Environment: real
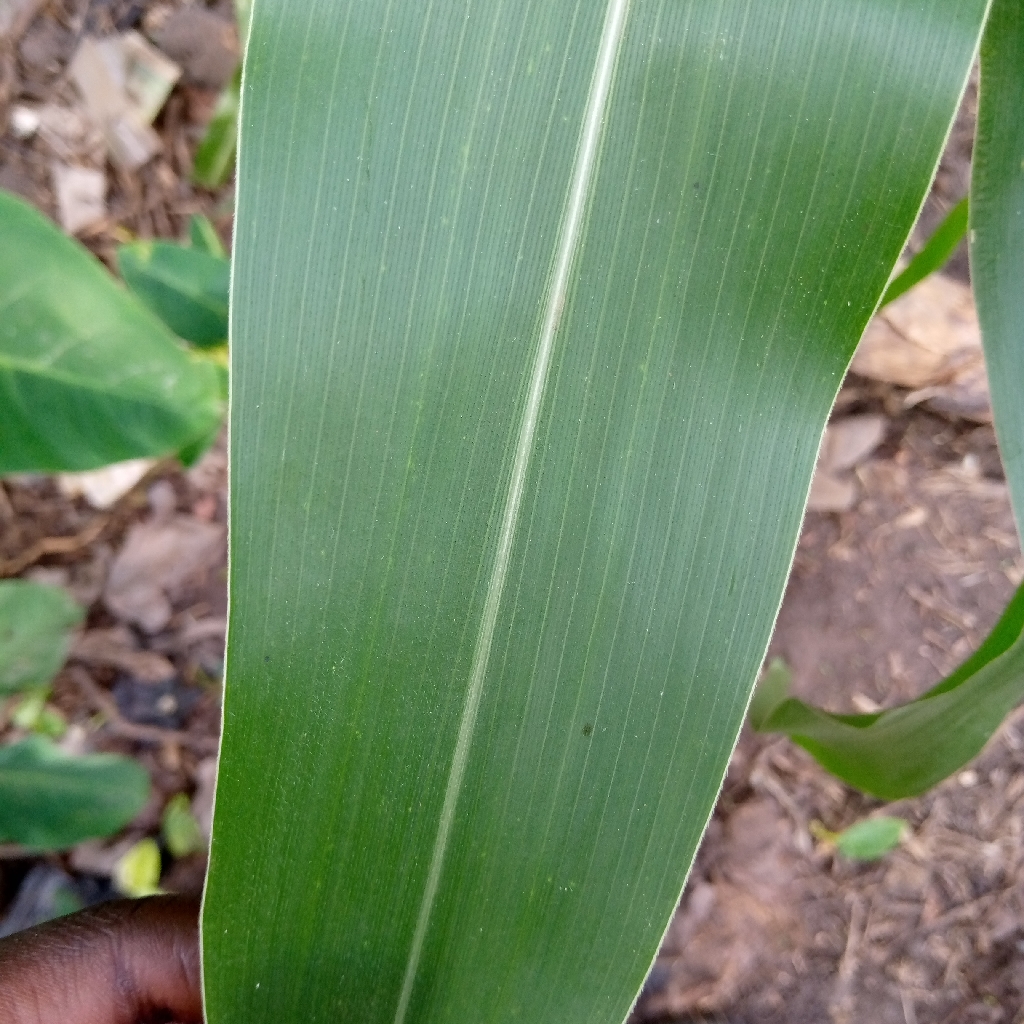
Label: healthy